First presidential transition of Donald Trump

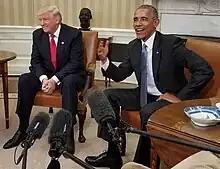
President Barack Obama (right) and President-elect Donald Trump (left) meet in the Oval Office of the White House as part of the presidential transition on November 10, 2016.

Donald Trump's first presidential transition began when he won the presidential election on November 8, 2016, and became the president-elect. Trump was formally elected by the Electoral College on December 19, 2016. The results were certified by a joint session of Congress on January 6, 2017, and the transition concluded when Trump was inaugurated on January 20, 2017.